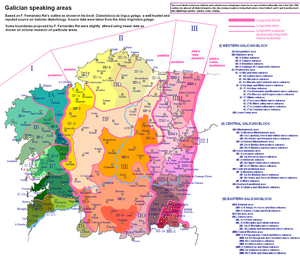
L'éonavien est le glottonyme utilisé pour désigner la langue romane traditionnellement parlée dans la région de l'extrémité ouest des Asturies en Espagne, située entre le fleuve Eo et le Navia, couramment dénommée «fala» par ses locuteurs. Tout comme le galicien et le portugais, la langue éonavienne a été développée à partir de la désintégration du galaïco-portugais unifié au Moyen Âge. La langue est actuellement affectée de manière significative, comme l'est aussi la galicien, par l'influence de l'espagnol.